Janov (Bruntál District)

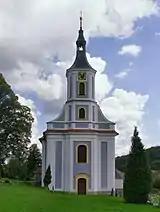
Church of the Holy Trinity

The square is considered architecturally valuable. In the western corner of the square there is the late Baroque Church of the Holy Trinity built in 1780–1783, with a cemetery located on the grounds. In the middle of the square are the Mining Memorial erected for the 650th anniversary of the town and the baroque statue of the Virgin Mary Immaculate from 1739. The cemetery includes two valuable chapels from the 19th century.